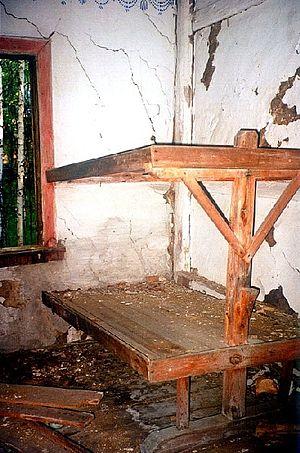
Le Goulag est l’organisme central gérant les camps de travail forcé en Union soviétique. La police politique placée à la tête du système pénal développa le Goulag comme instrument de terreur et d'expansion industrielle. Cette administration pénitentiaire connut une croissance constante jusqu'à la mort de Staline, à mesure que de nouveaux groupes étaient incarcérés et déportés, et que ses prérogatives économiques se développaient.